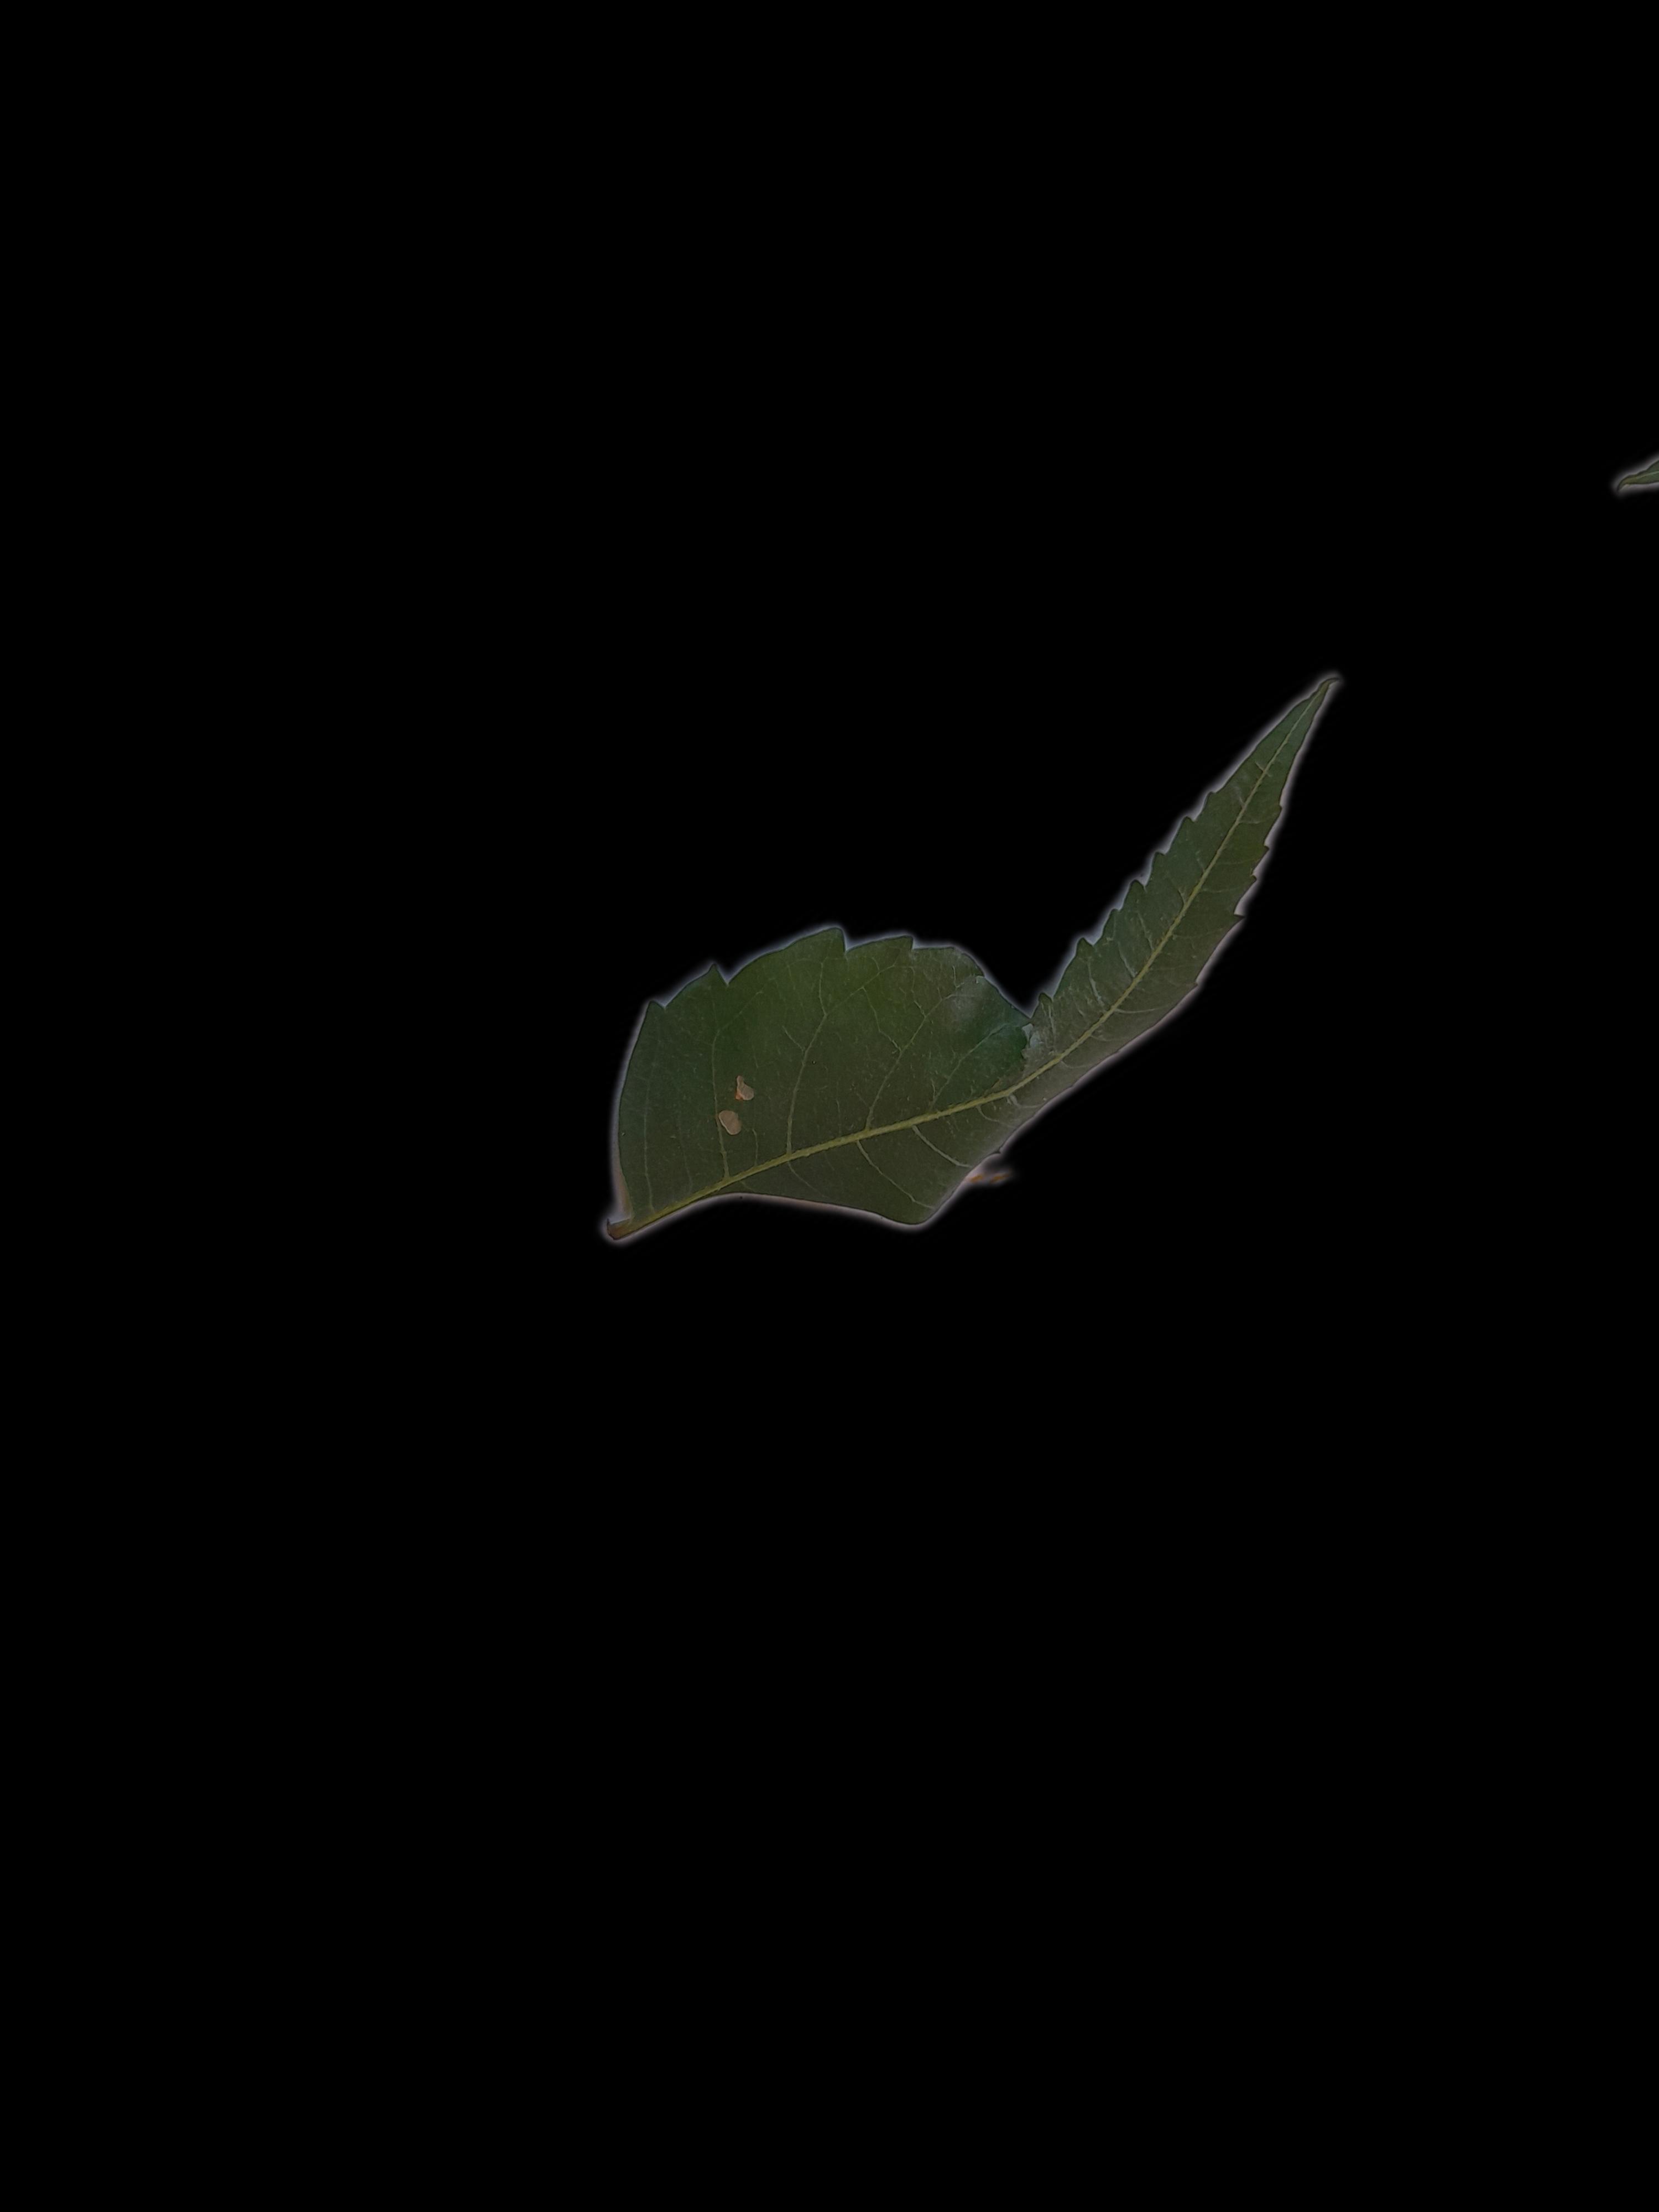
Plant: Neem